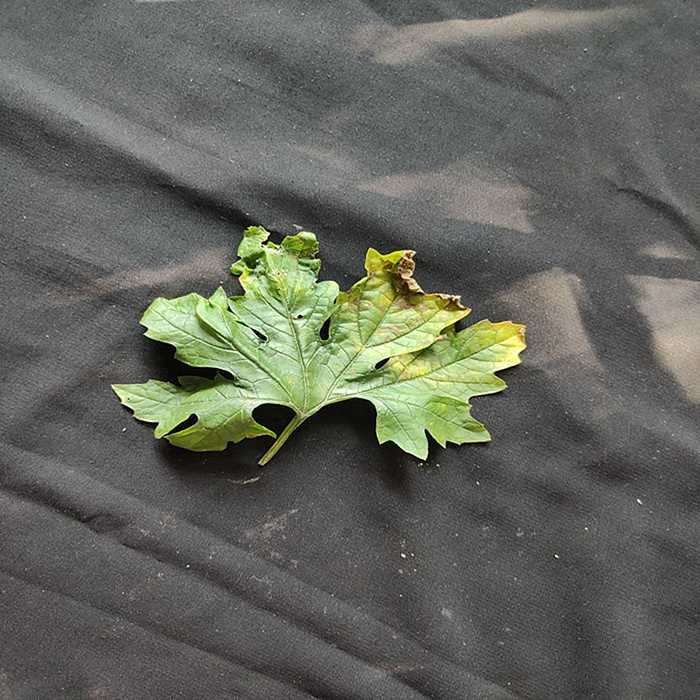
Plant: Bitter Gourd
Label: Downey mildew